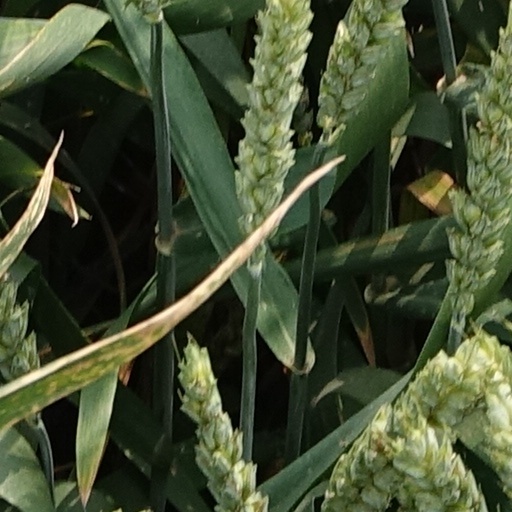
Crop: wheat